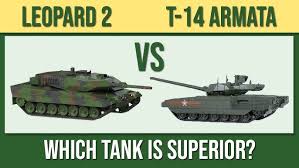
Label: Tank